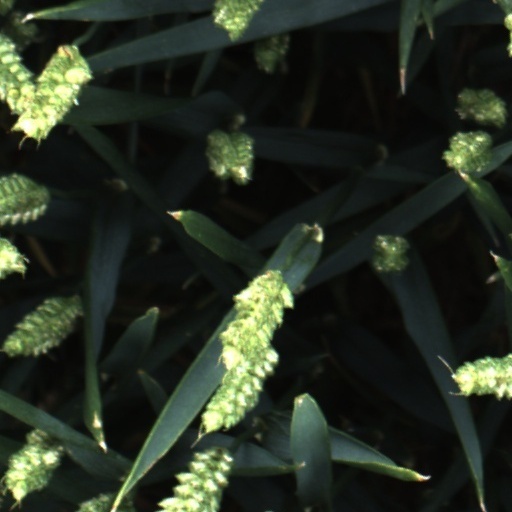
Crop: wheat